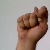
The image shows a hand gesture representing the letter 'T' in Indian Sign Language.